Victorian Railways N class

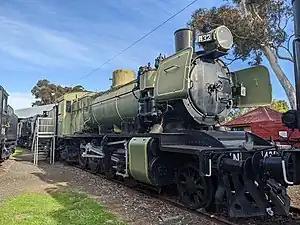

The N class is a branch line steam locomotive that ran on the Victorian Railways (VR) from 1925 to 1966. A development of the successful K class 2-8-0, it was the first VR locomotive class designed for possible conversion from to .